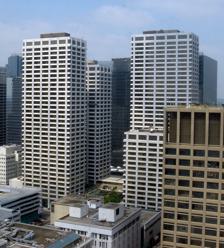
Building: Bow Valley Square
Country: Canada
Year built: 1981
Building Complex in Calgary, Alberta Bow Valley Square Bow Valley Square General information Location Calgary, Alberta , Canada Coordinates 51°02′53″N 114°03′59″W / 51.04806°N 114.06639°W / 51.04806; -114.06639 Construction started 1972 (Tower 1) Topped-out February 1974 (Tower 2) June 1981 (Tower 4) Completed 1982 (Tower 4) Owner AIMCo (50%) OMERS / Oxford Properties (50%) Management Oxford Properties Height Roof 143 m (469 ft) (Tower 2) Technical details Floor count 39 (Tower 2) Design and construction Architect(s) WZMH Architects Developer Hammerson Canada Main contractor CANA Construction Company Limited Bow Valley Square is a four-tower office tower complex in downtown Calgary , Alberta, Canada. The complex constructed in stages between 1972 and 1982 was home to Calgary's tallest building between 1974 and 1976. The complex is owned by Alberta Investment Management Corporation , OMERS and Oxford Properties Group . History The complex was developed by Toronto based Hammerson Canada and consists of four towers built over a period of 12 years, starting with the 17-storey first tower, 39-storey second tower, 33-storey third tower and finally 38-storey fourth tower which was topped off in June 1981. The buildings were designed by Webb, Zerafa, Menkes & Housden Architects and built by CANA Construction Company Limited. In 1985 Hammerson began evaluating construction of a fifth tower which would have been 17 storeys with 9,300 square metres (100,000 sq ft) of leaseable space; however, the fifth tower never come to fruition. Boris Zerafa of WZMH Architects received the 1970 Canadian Architect Yearbook Award of Excellence for the design of the Bow Valley Square complex. The design incorporates aspects of the International Style and is noted as one of the more elegant designs in the city for the period analogized as "Cadillac and Porsche architecture" versus the more common "sturdy Buicks and Oldsmobiles of middle management" design prevalent in Alberta during the period. Located in downtown Calgary , the buildings are directly connected by the +15 skywalk system to Fifth Avenue Place to the north, Suncor Energy Centre to the east, and Brookfield Place to the south. A shopping gallery is at the +15 level as well as ground level and contains retail, recreation, services and financial services. Construction started in 1972 and ended in 1981 with the fourth tower. The towers' addresses are 205 5 Avenue SW, 255 5 Avenue SW, 202 6 Avenue SW, and 250 6 Avenue SW. Towers The complex's tallest tower is Bow Valley Square 2 , a 39-storey 143 m (469 ft) building topped off in February 1974. It was the tallest building in western Canada when it was built in 1975 and remained the tallest until 1977 when Scotia Centre was completed in 1977. Tower Floors Height Built Direction 1 17 1972 SE 2 39 143 m (469 ft) 1975 NE 3 32 116 m (381 ft) 1979 NW 4 37 134 m (440 ft) 1981 SW See also List of tallest buildings in Calgary References